Malta Railway

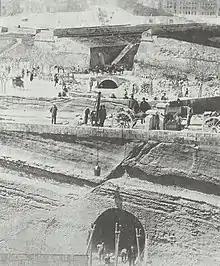
Digging the railway tunnel between Valletta and Floriana, April 1882

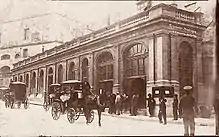
Old Valletta Railway Station (Reception), 1890s

The first proposal to build a railway in Malta was made in 1870 by J. S. Tucker. The main reason was to connect the capital Valletta with the former capital Mdina so the journey time between the two cities would be reduced from 3 hours to less than half an hour. A narrow-gauge railway system designed by John Barraclough Fell was initially proposed. In 1879, this was dropped in favour of a design by the engineering firm of Wells-Owen & Elwes, London. In 1880, the newspaper "The Malta Standard" reported that "in a short space of time, the inhabitants of these Islands may be able to boast of possessing a railway", and that the line was to be open by the end of 1881.